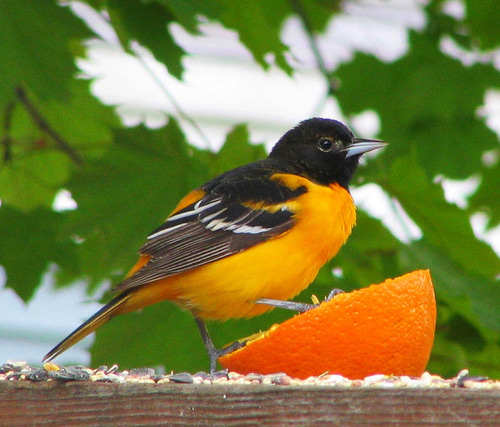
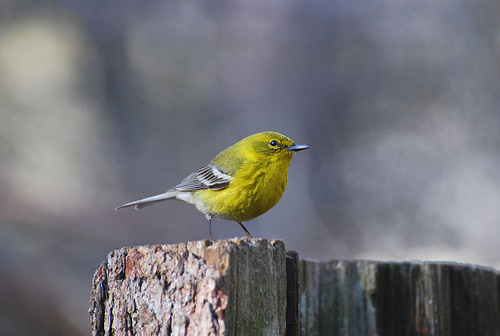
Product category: misc
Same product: yes